People Will Talk

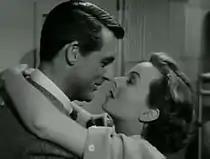
Still from film, Cary Grant and Jeanne Crain

Dr. Noah Praetorius is a physician who teaches in a medical school and founded a clinic dedicated to treating patients humanely and holistically. A colleague who dislikes Praetorius's unorthodox but effective methods, Dr. Rodney Elwell, has hired a detective to investigate Praetorius. A housekeeper who once worked for Praetorius reacts visibly when Elwell asks her about Praetorius's mysterious friend Mr. Shunderson, who rarely leaves Praetorius's side and has a deep, intuitive understanding of human and animal nature.